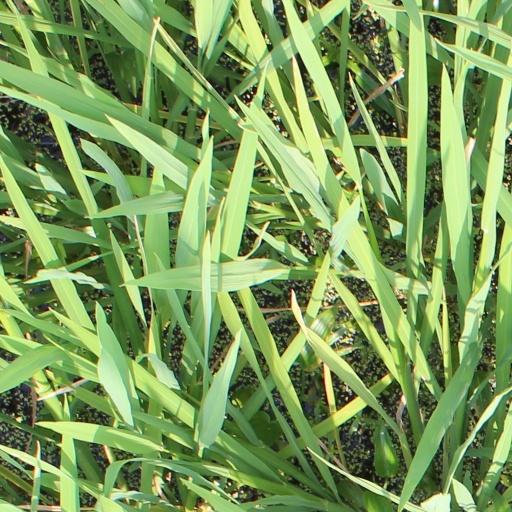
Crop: rice